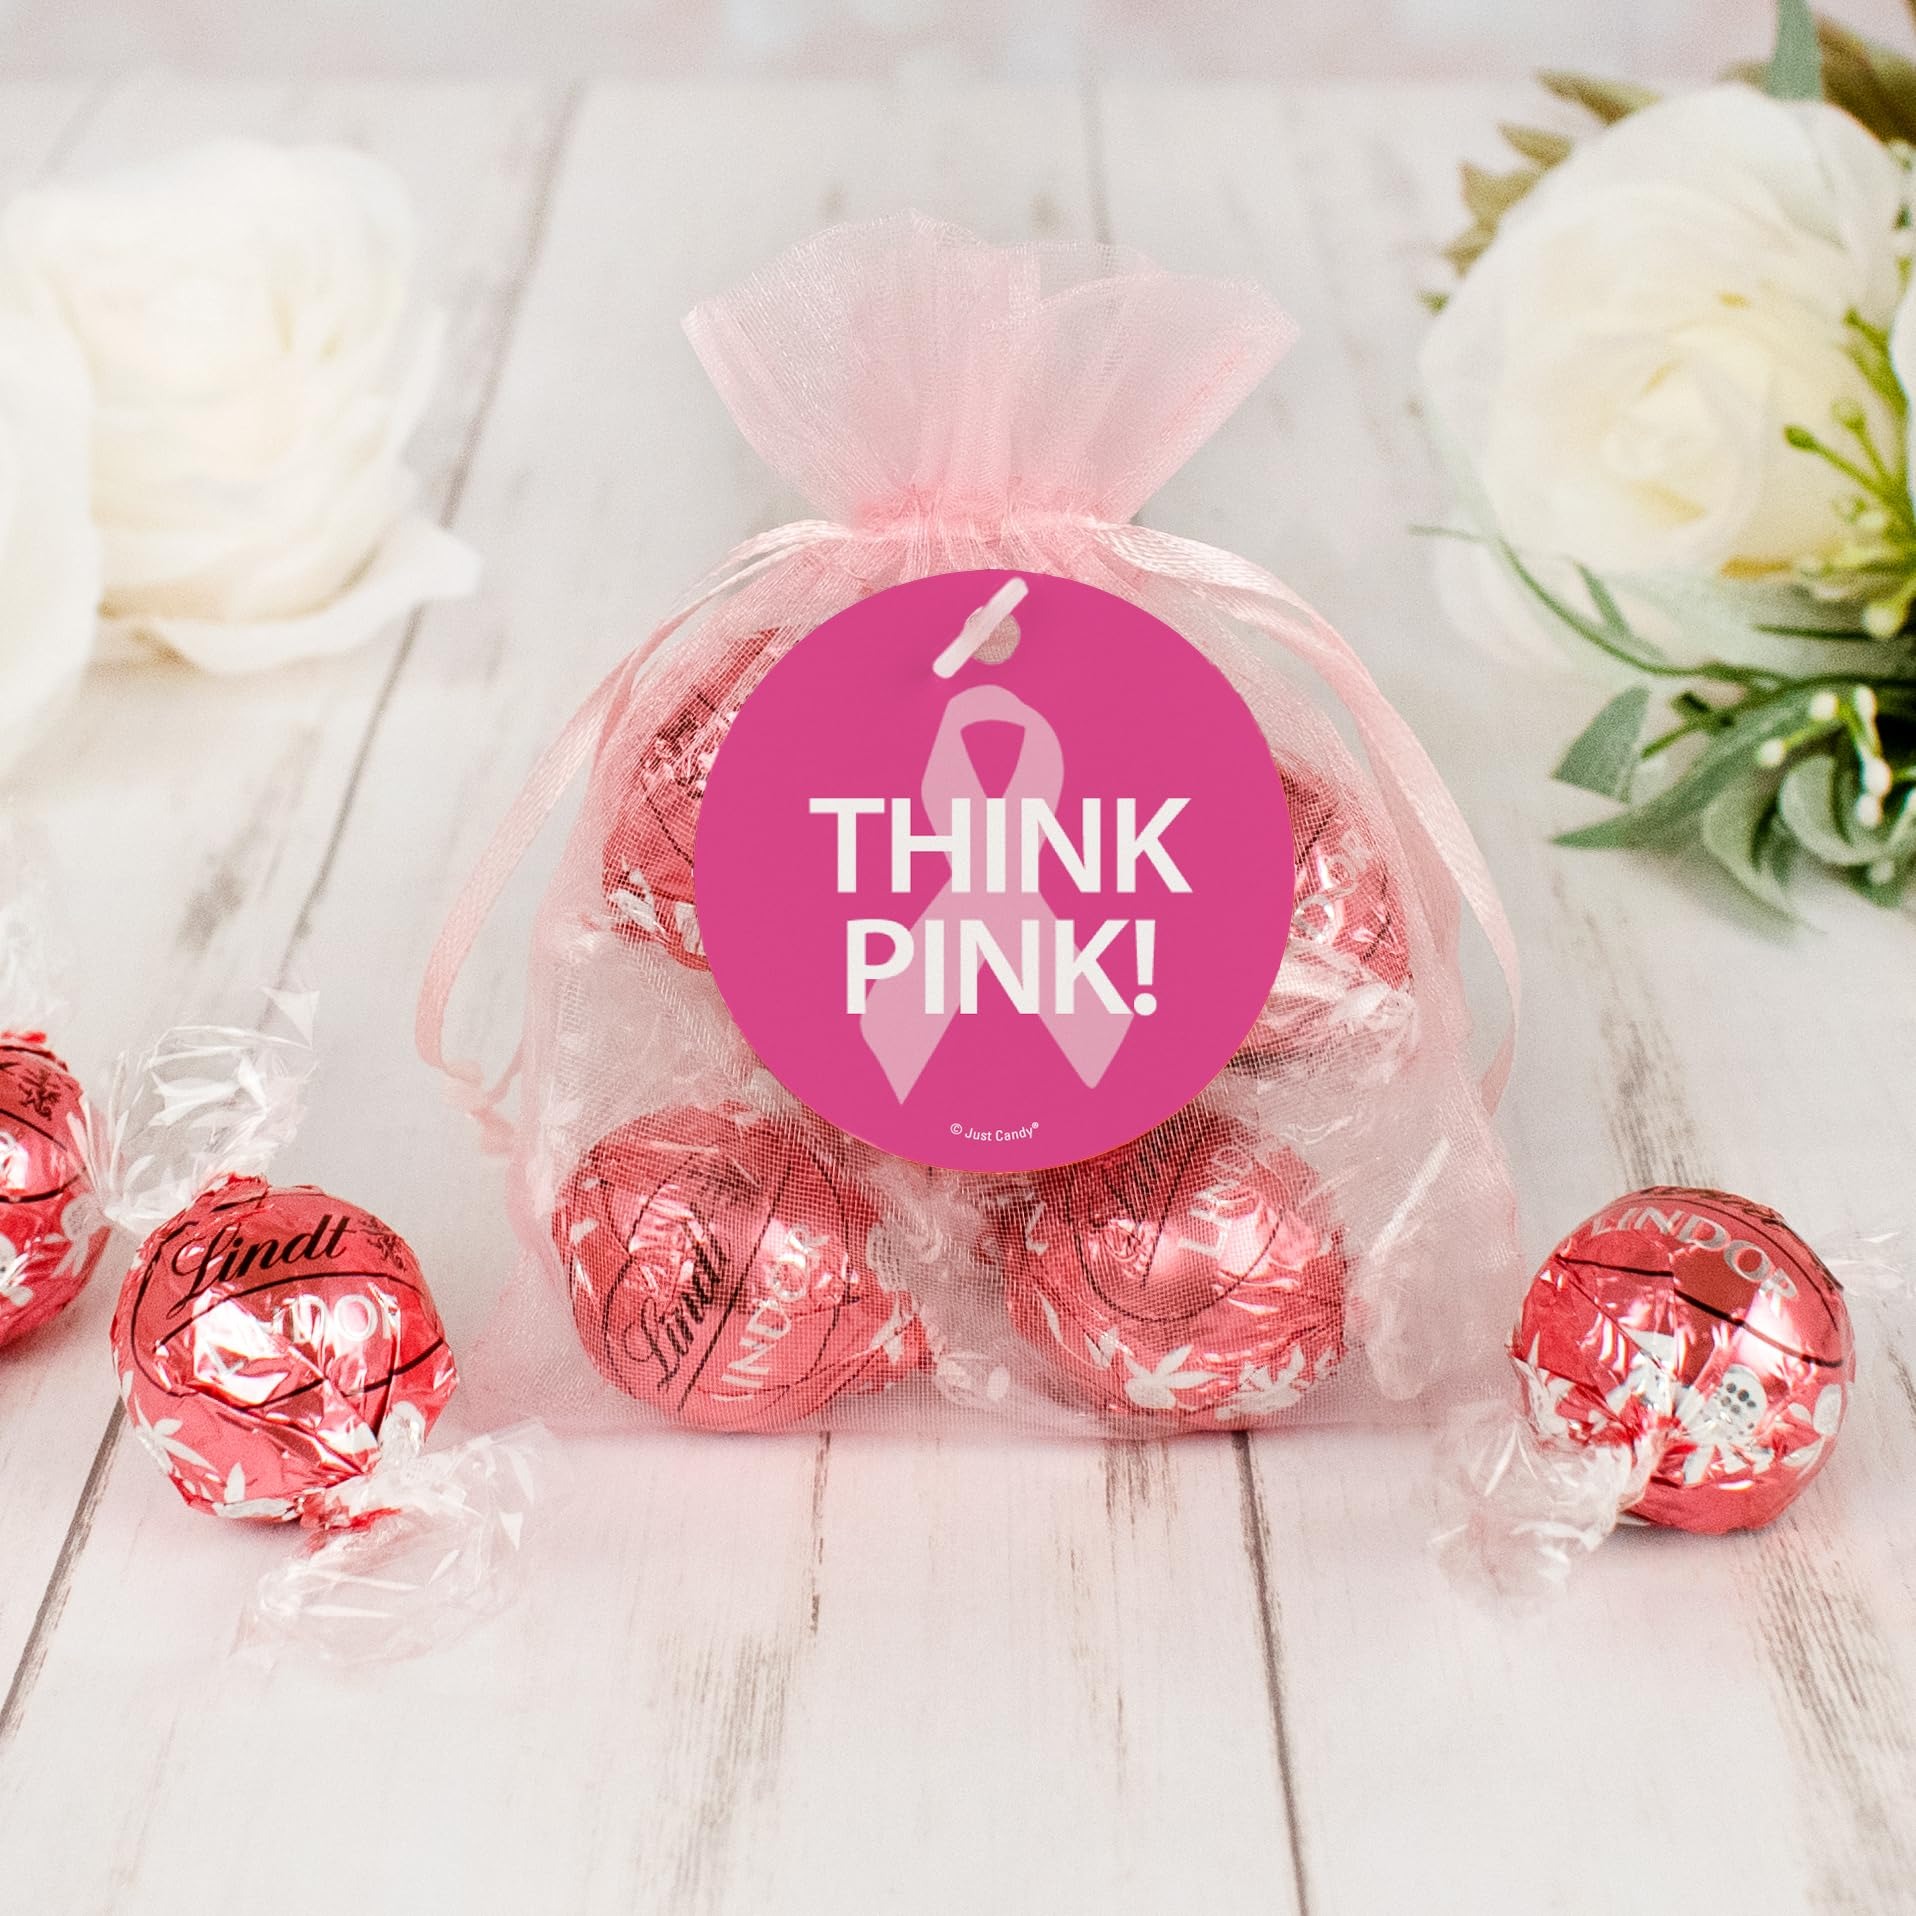
Item Name: 12 Pcs Breast Cancer Awareness Candy Favors Giveaways with Chocolate Truffles
Bullet Point 1: Includes: 12 Organza Bags With 4 Chocolate Truffles Per Bag And Gift Tag
Bullet Point 2: Bag Dimensions: 4" X 5"
Bullet Point 3: Flavor: Strawberries And Cream Truffles
Bullet Point 4: Includes Cold Packs When Needed.
Product Description: Spread awareness with candy! Add your personal touch to your Breast Cancer Awareness event with custom candy for your goodie bags or candy buffet. Candy orders ship with cold pack packaging as needed. Order includes 12 completely assembled favor favor bags with 4 Strawberries and Cream Truffles per bag.
Value: 12.0
Unit: Count

Price: 59.99